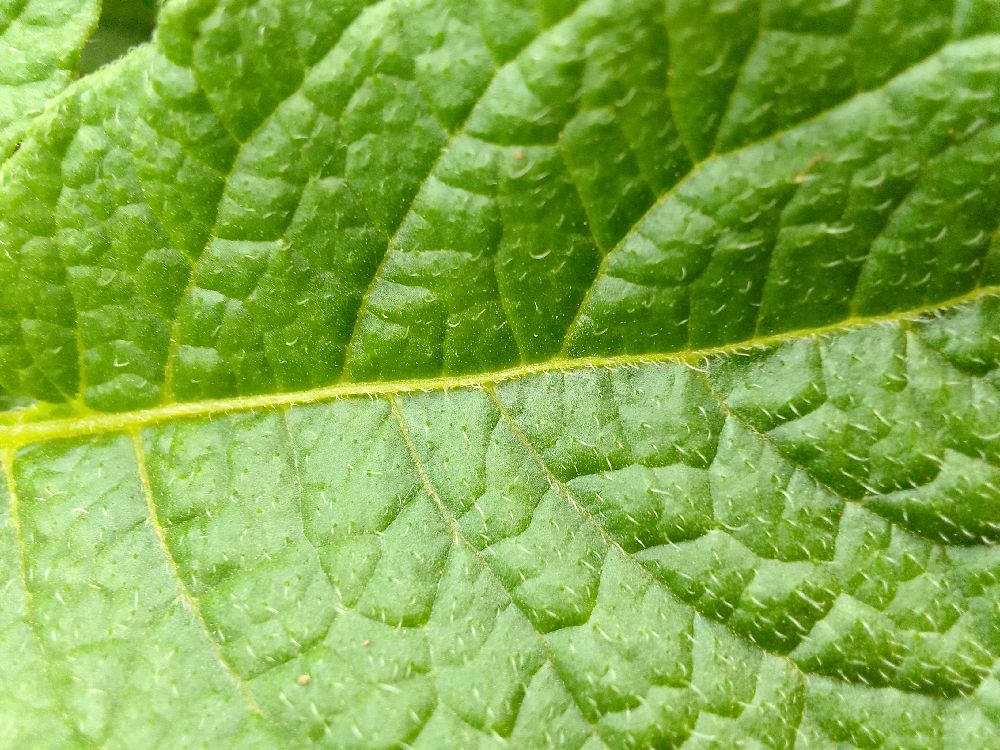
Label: Healthy